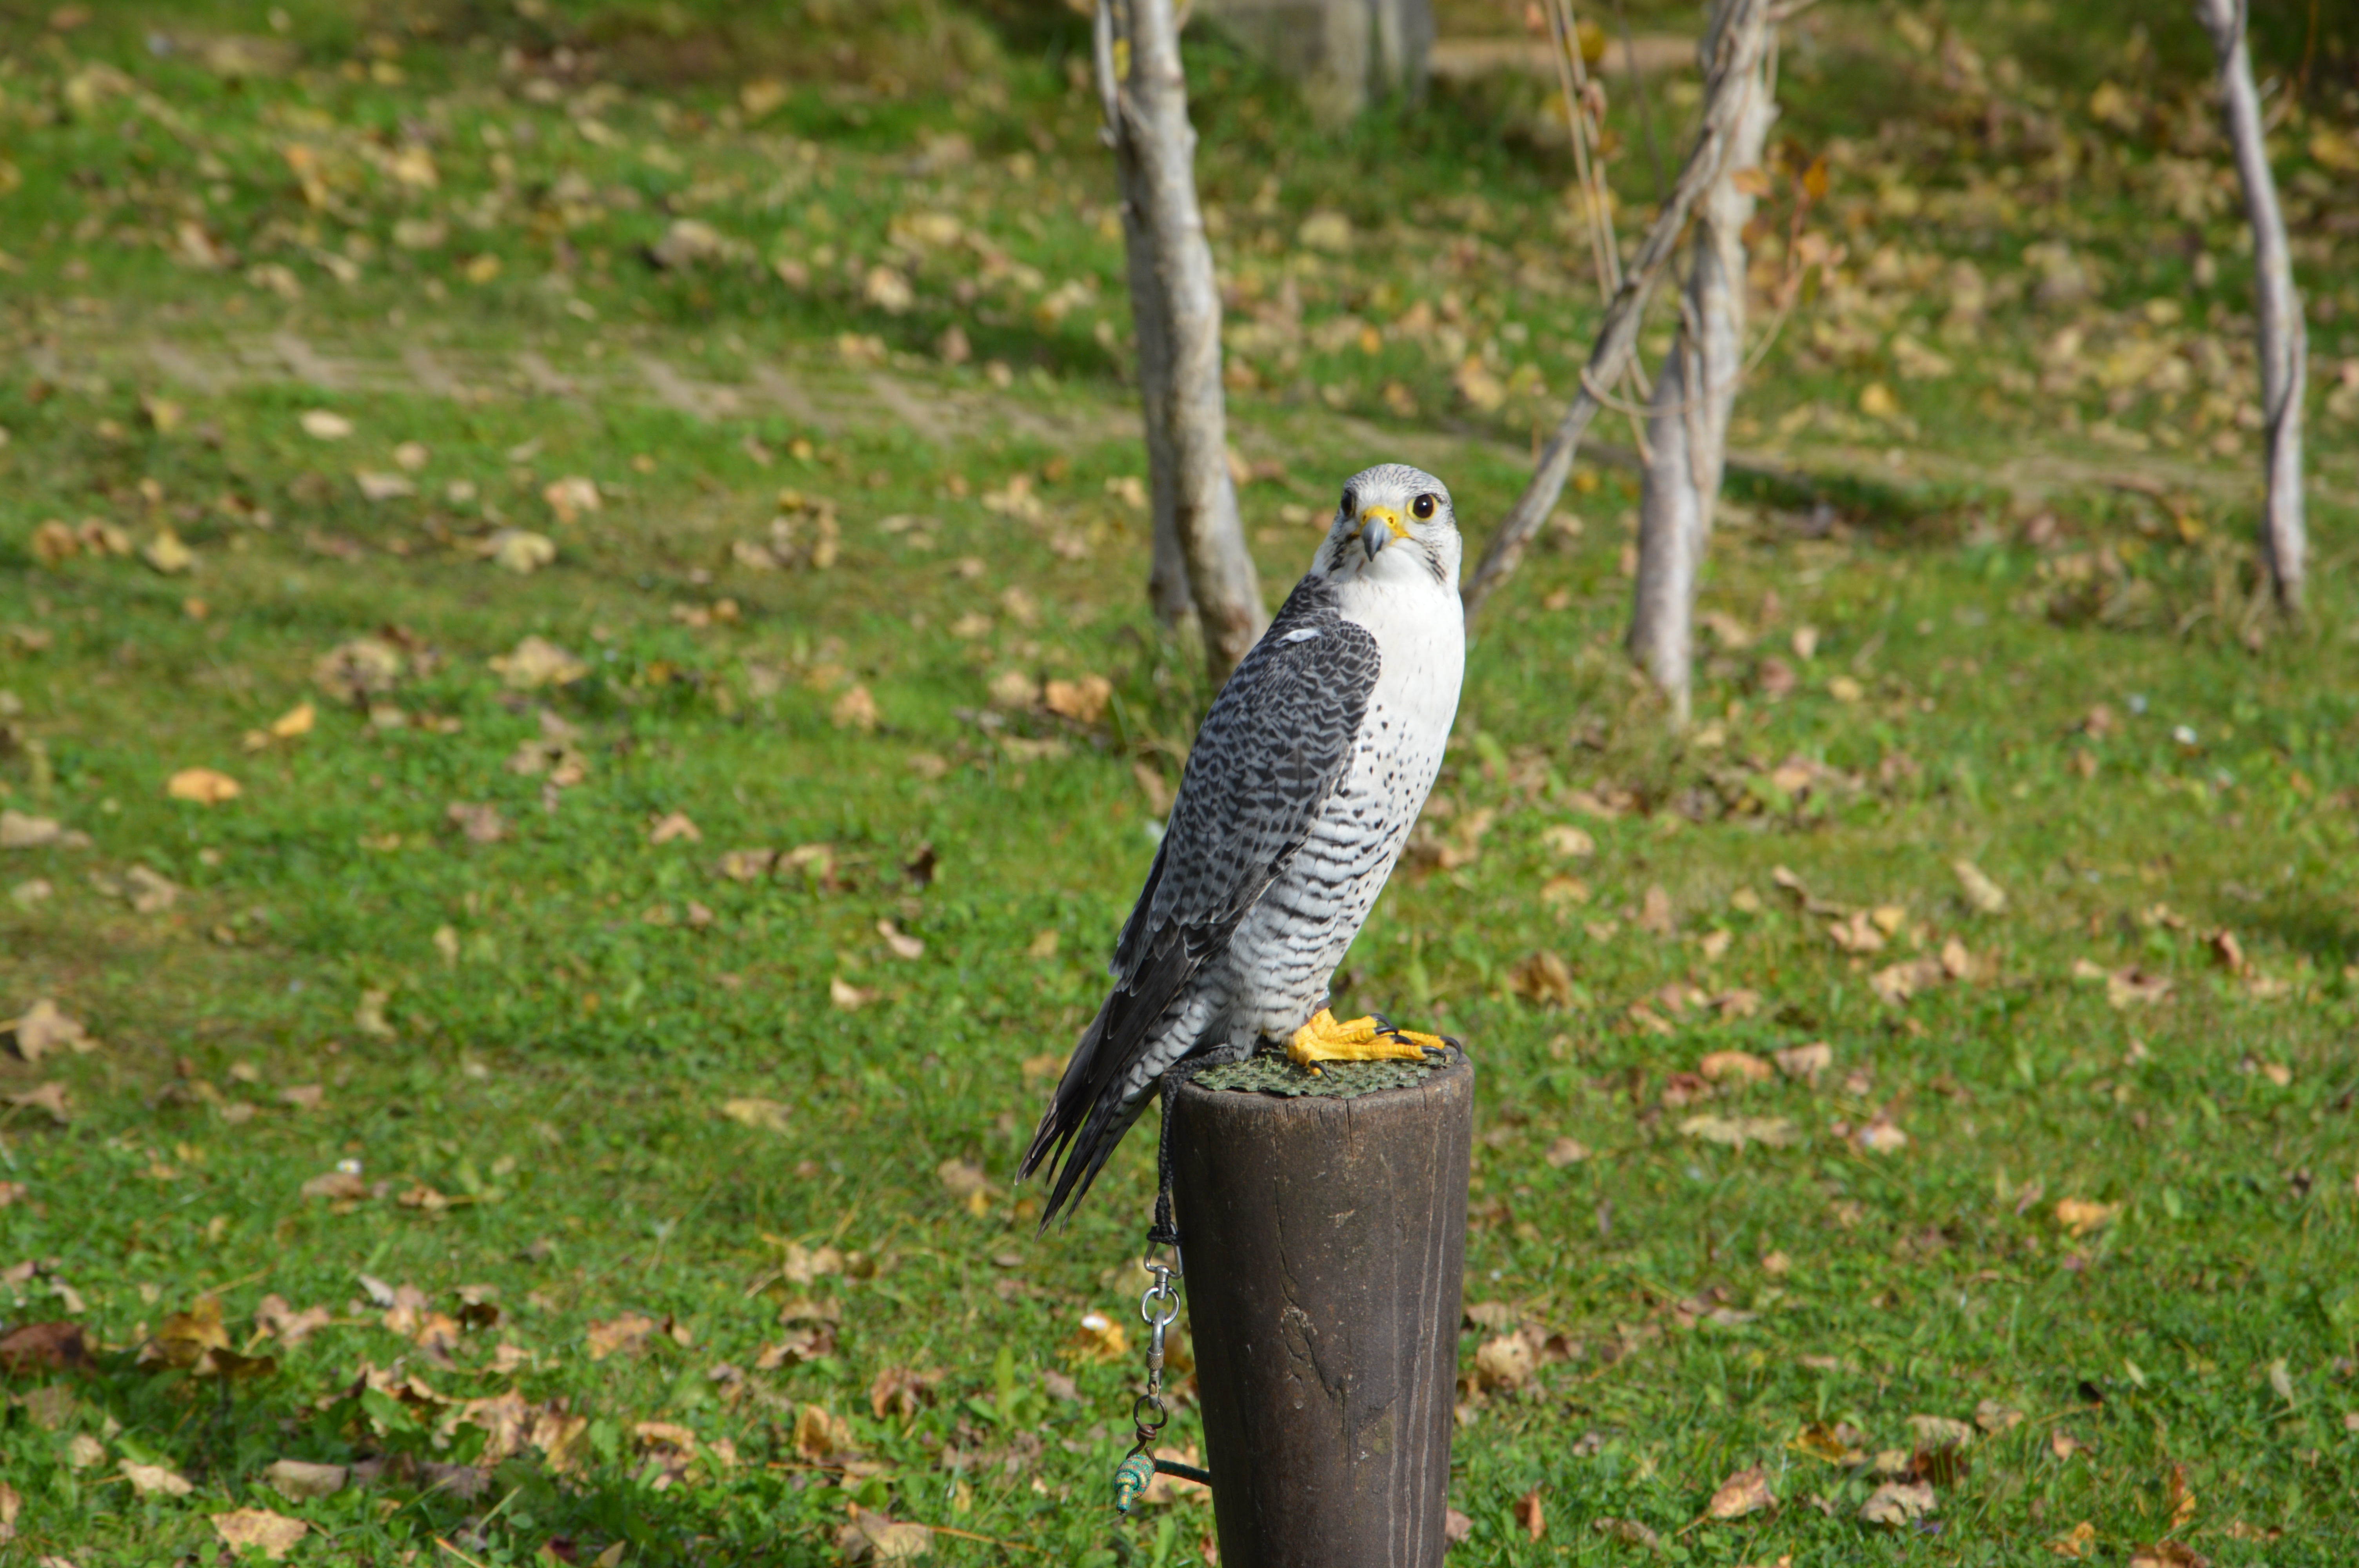
nature, bird, wildlife, green, predator, hawk, fauna, vertebrate, falcon